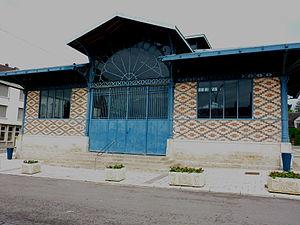
La halle d'Aix-en-Othe est un marché couvert situé sur la commune d'Aix-en-Othe, dans le département de l'Aube, en France.